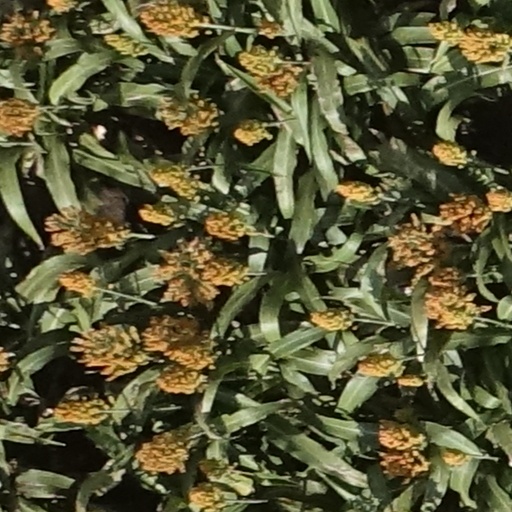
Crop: sorghum